Describe the emotion expressed in this image:  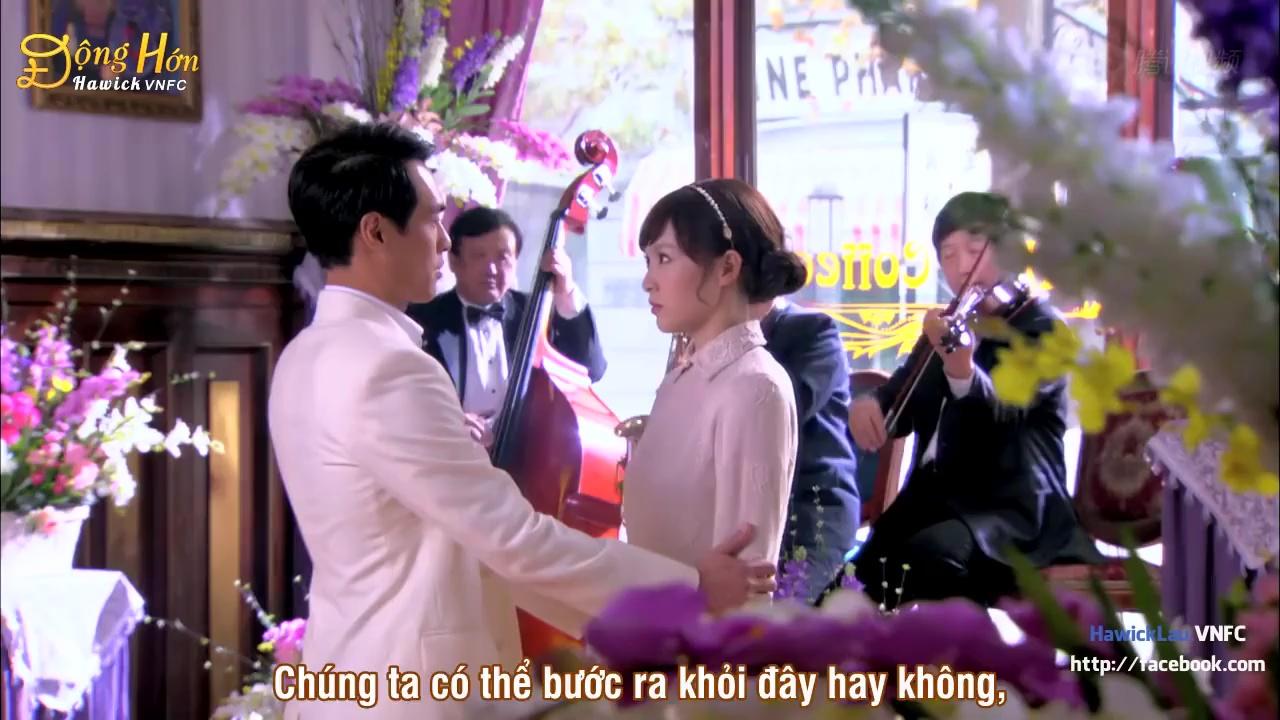
This person displays Fear, valence and arousal with high intensity.